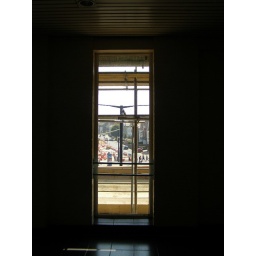
&lt;b&gt;Loc&lt;/b&gt; Market Gates, Great Yarmouth. A window looking over the bus station outside the old Iceland